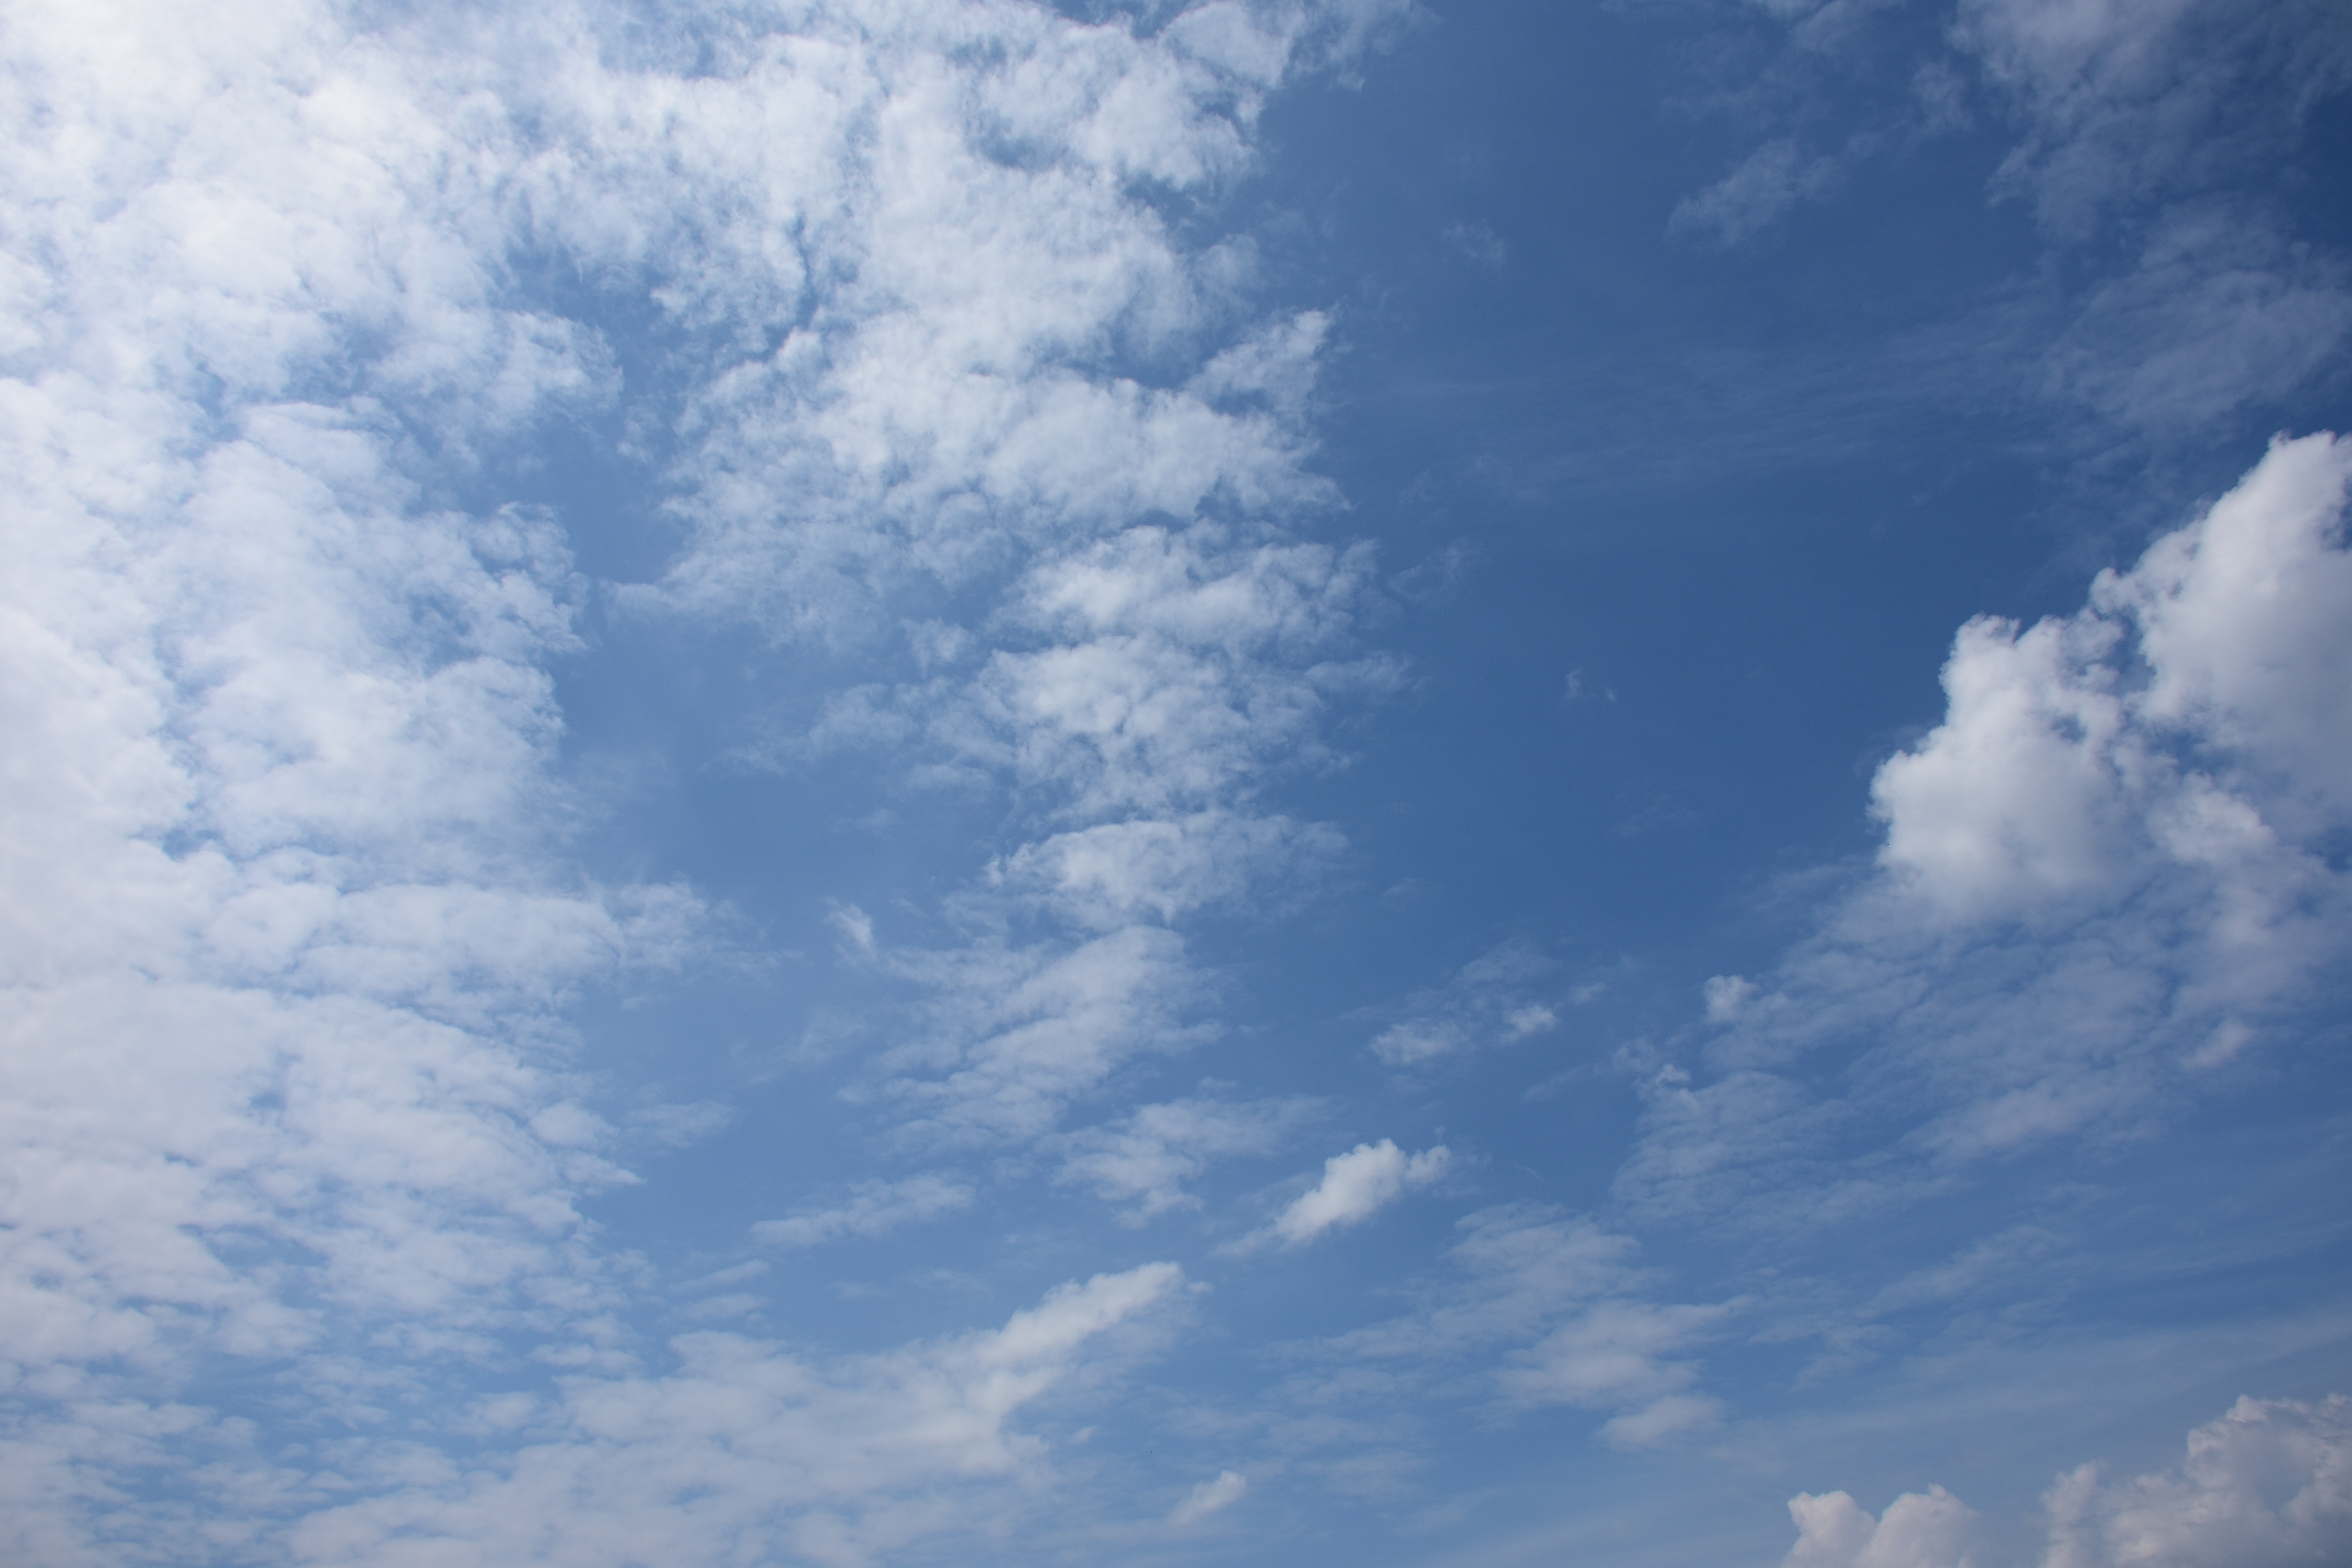
horizon, light, cloud, sky, white, sunlight, cloudy, atmosphere, summer, daytime, weather, cumulus, blue, clouds, meteorological phenomenon, atmosphere of earth